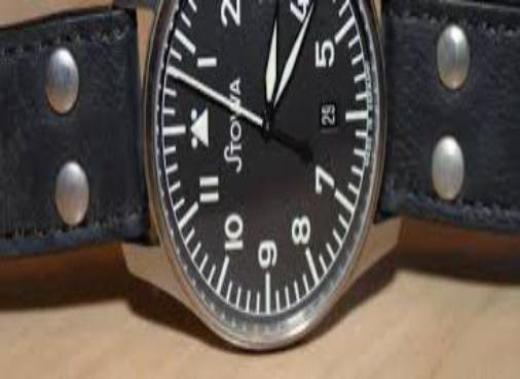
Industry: Clothes